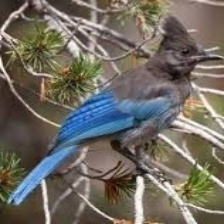
Species: AZURE JAY
Scientific name: CYANOCORAX CAERULEUS
ImageNet parent category: jay